Tahmoh Penikett

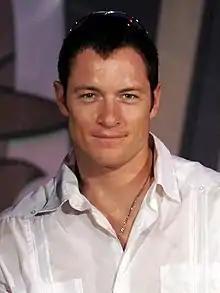
Penikett in 2006

Among his early acting work were stints on assorted Canadian TV series such as "Cold Squad". He also appeared on the TV show "Smallville" -- in the Season 3 episode "Resurrection" as Vince Davis and in the Season 6 episodes, "Nemesis" and "Prototype", as Sgt. Wes Keenan. He portrayed a police officer for a predominantly gay neighbourhood in the 2004 "The L Word" episode "Losing It", which also starred "Battlestar Galactica" co-star Nicki Clyne in a related storyline.